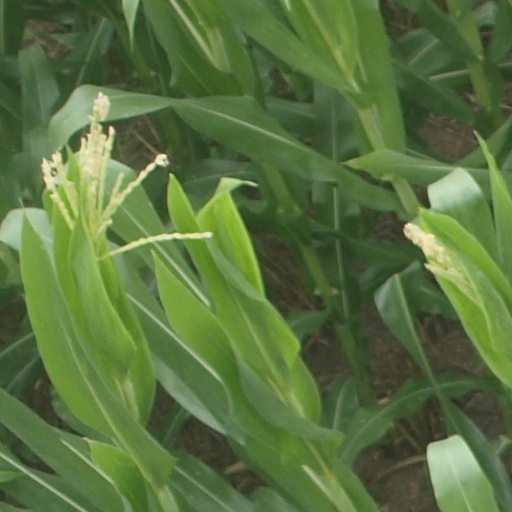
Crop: maize; corn